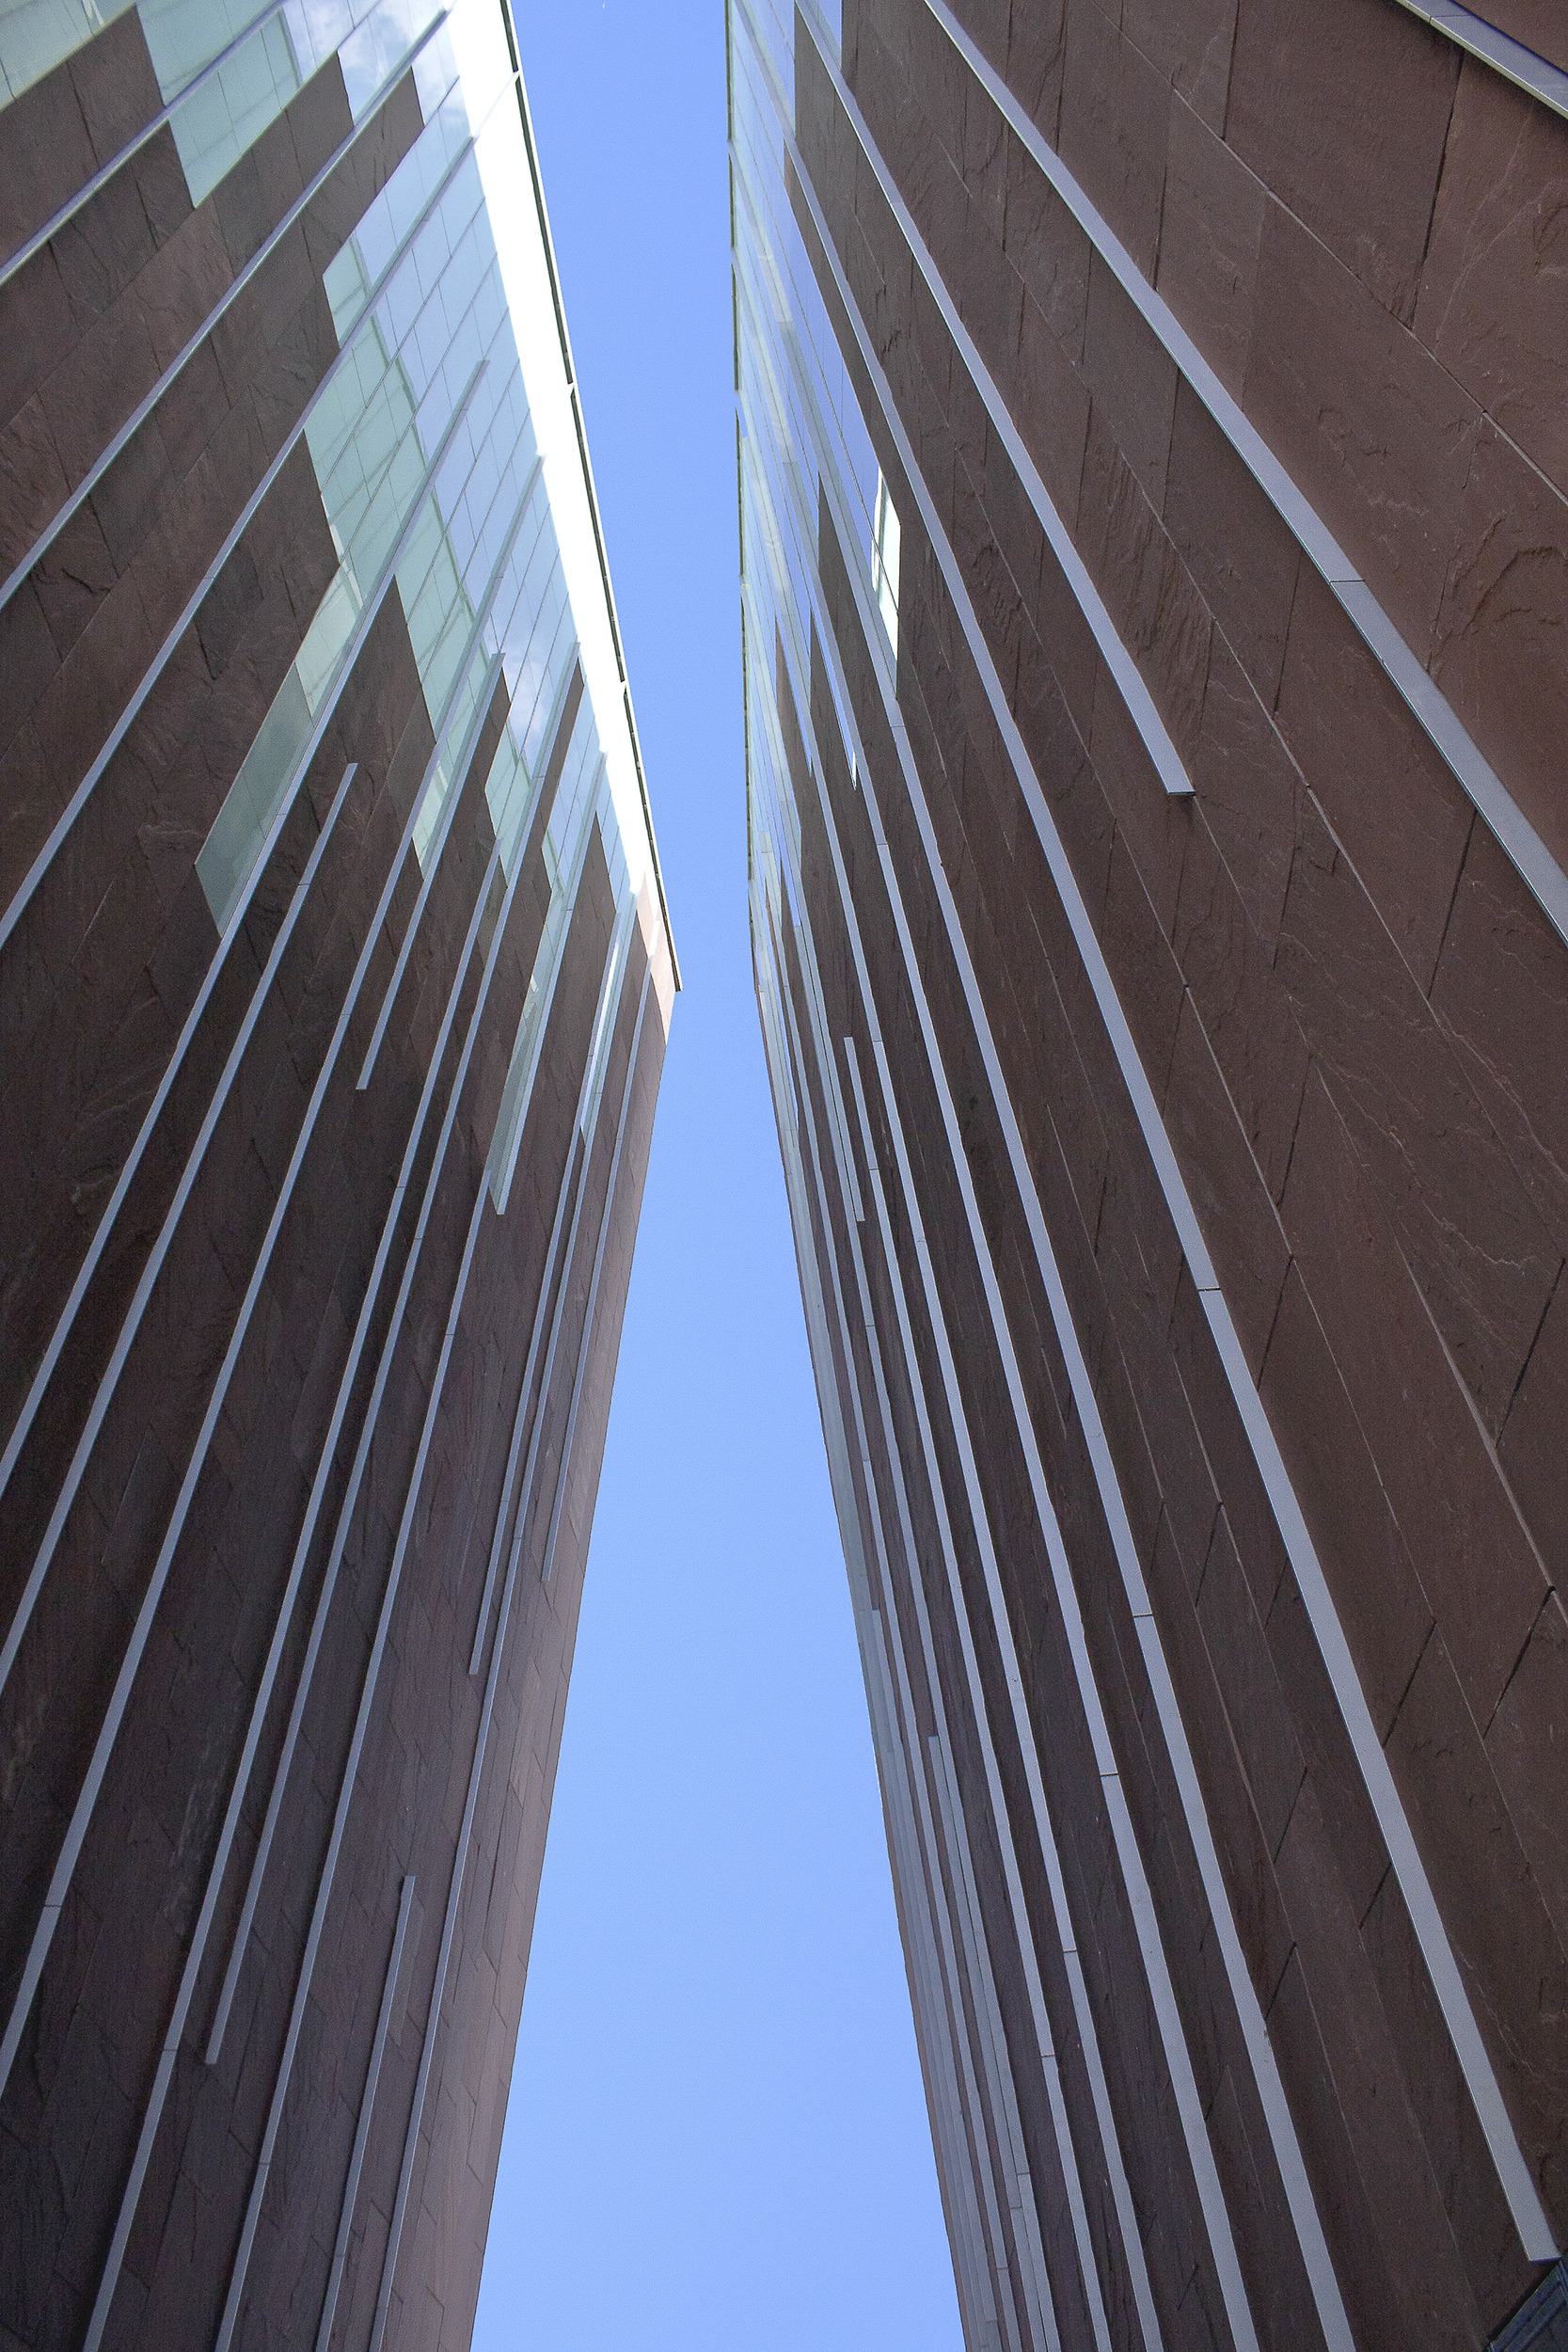
architecture, wood, sunlight, roof, building, city, home, skyscraper, urban, line, facade, port, modern, structures, homes, germany, elbe, hamburg, harbour city, daylighting